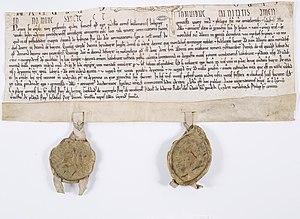
Mathieu, comte de Beaumont, acquiert certaines terres des religieux de Saint-Martin de Pontoise moyennant la concession de quelques droits seigneuriaux, 1177
Beaumont-sur-Oise est une commune française située dans le département du Val-d'Oise, en région Île-de-France. Ses habitants sont appelés les Beaumontois. Elle forme avec cinq communes voisines l'unité urbaine de Persan - Beaumont-sur-Oise.